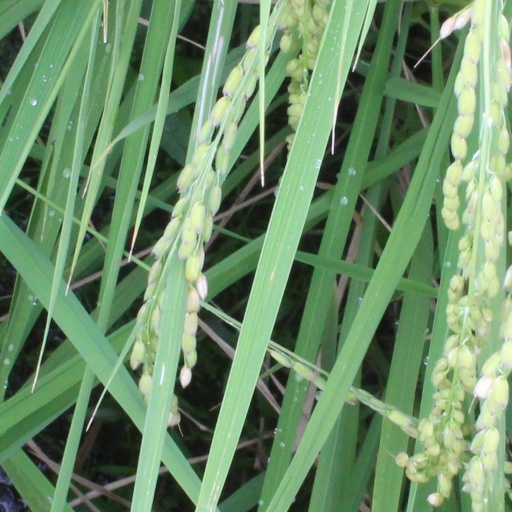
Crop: rice